Chennai International Airport

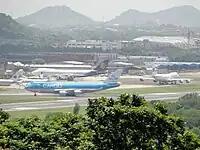
Cargo terminal at the airport

In December 2015, unprecedented rainfall associated with India's North-east monsoon caused extensive flooding of the airport tarmac and runways. The airport was closed for a week to all traffic from 1 to 6 December. About 1,500 passengers and 2,000 airport workers were evacuated as water entered terminal buildings and 30–35 aircraft were stranded on the apron. Military authorities permitted the use of Naval Air Station INS Rajali in Arakkonam, west of central Chennai and Tambaram Air Force Station south as relief airports for a limited service of civilian commercial flights as well as official rescue/assistance flights. The Indian Air Force evacuated passengers from Chennai airport to the two military bases for onward journeys on Air Force transport aircraft to other domestic destinations. On 5 December, the Directorate General of Civil Aviation permitted a partial re-opening of the airport during daylight hours under visual meteorological conditions only, allowing airlines to ferry stranded aircraft without passengers or cargo on board. Operations under instrument meteorological conditions were not permitted and rescue and assistance flights, were permitted to operate in and out of the airport from 6 December.